Sky position (RA, Dec in degrees): 174.731, 26.491
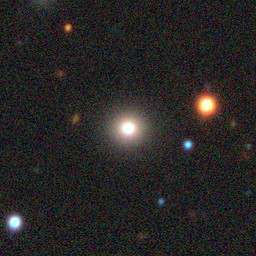
Galaxy morphology: Round Smooth Galaxies